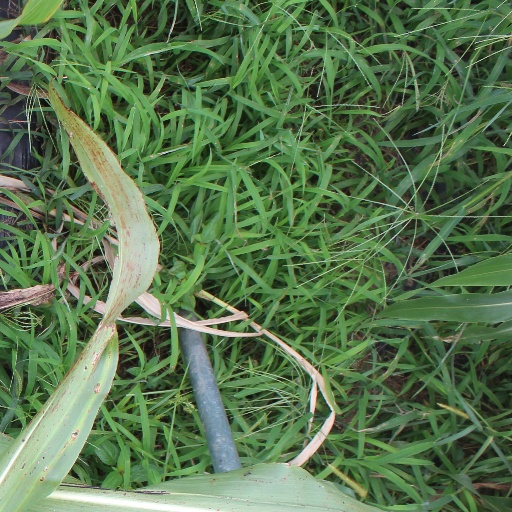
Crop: sorghum